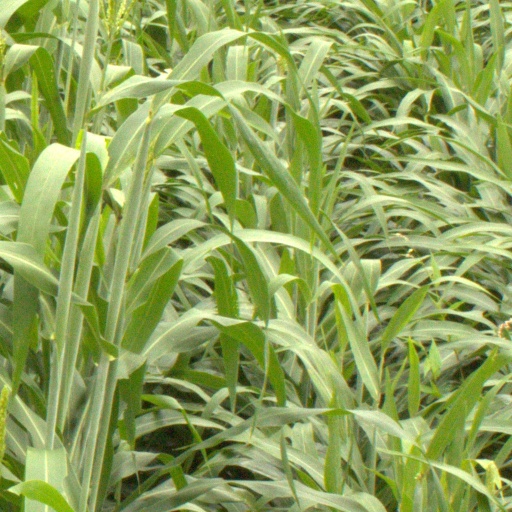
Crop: sorghum